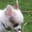
Label: dog